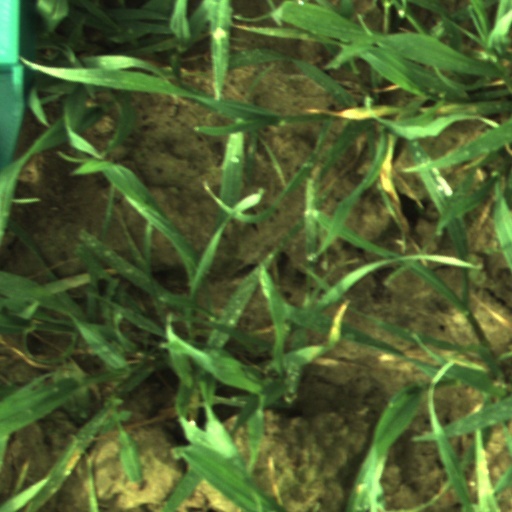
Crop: wheat